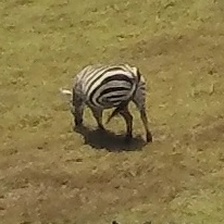
Pose orientation: back-left